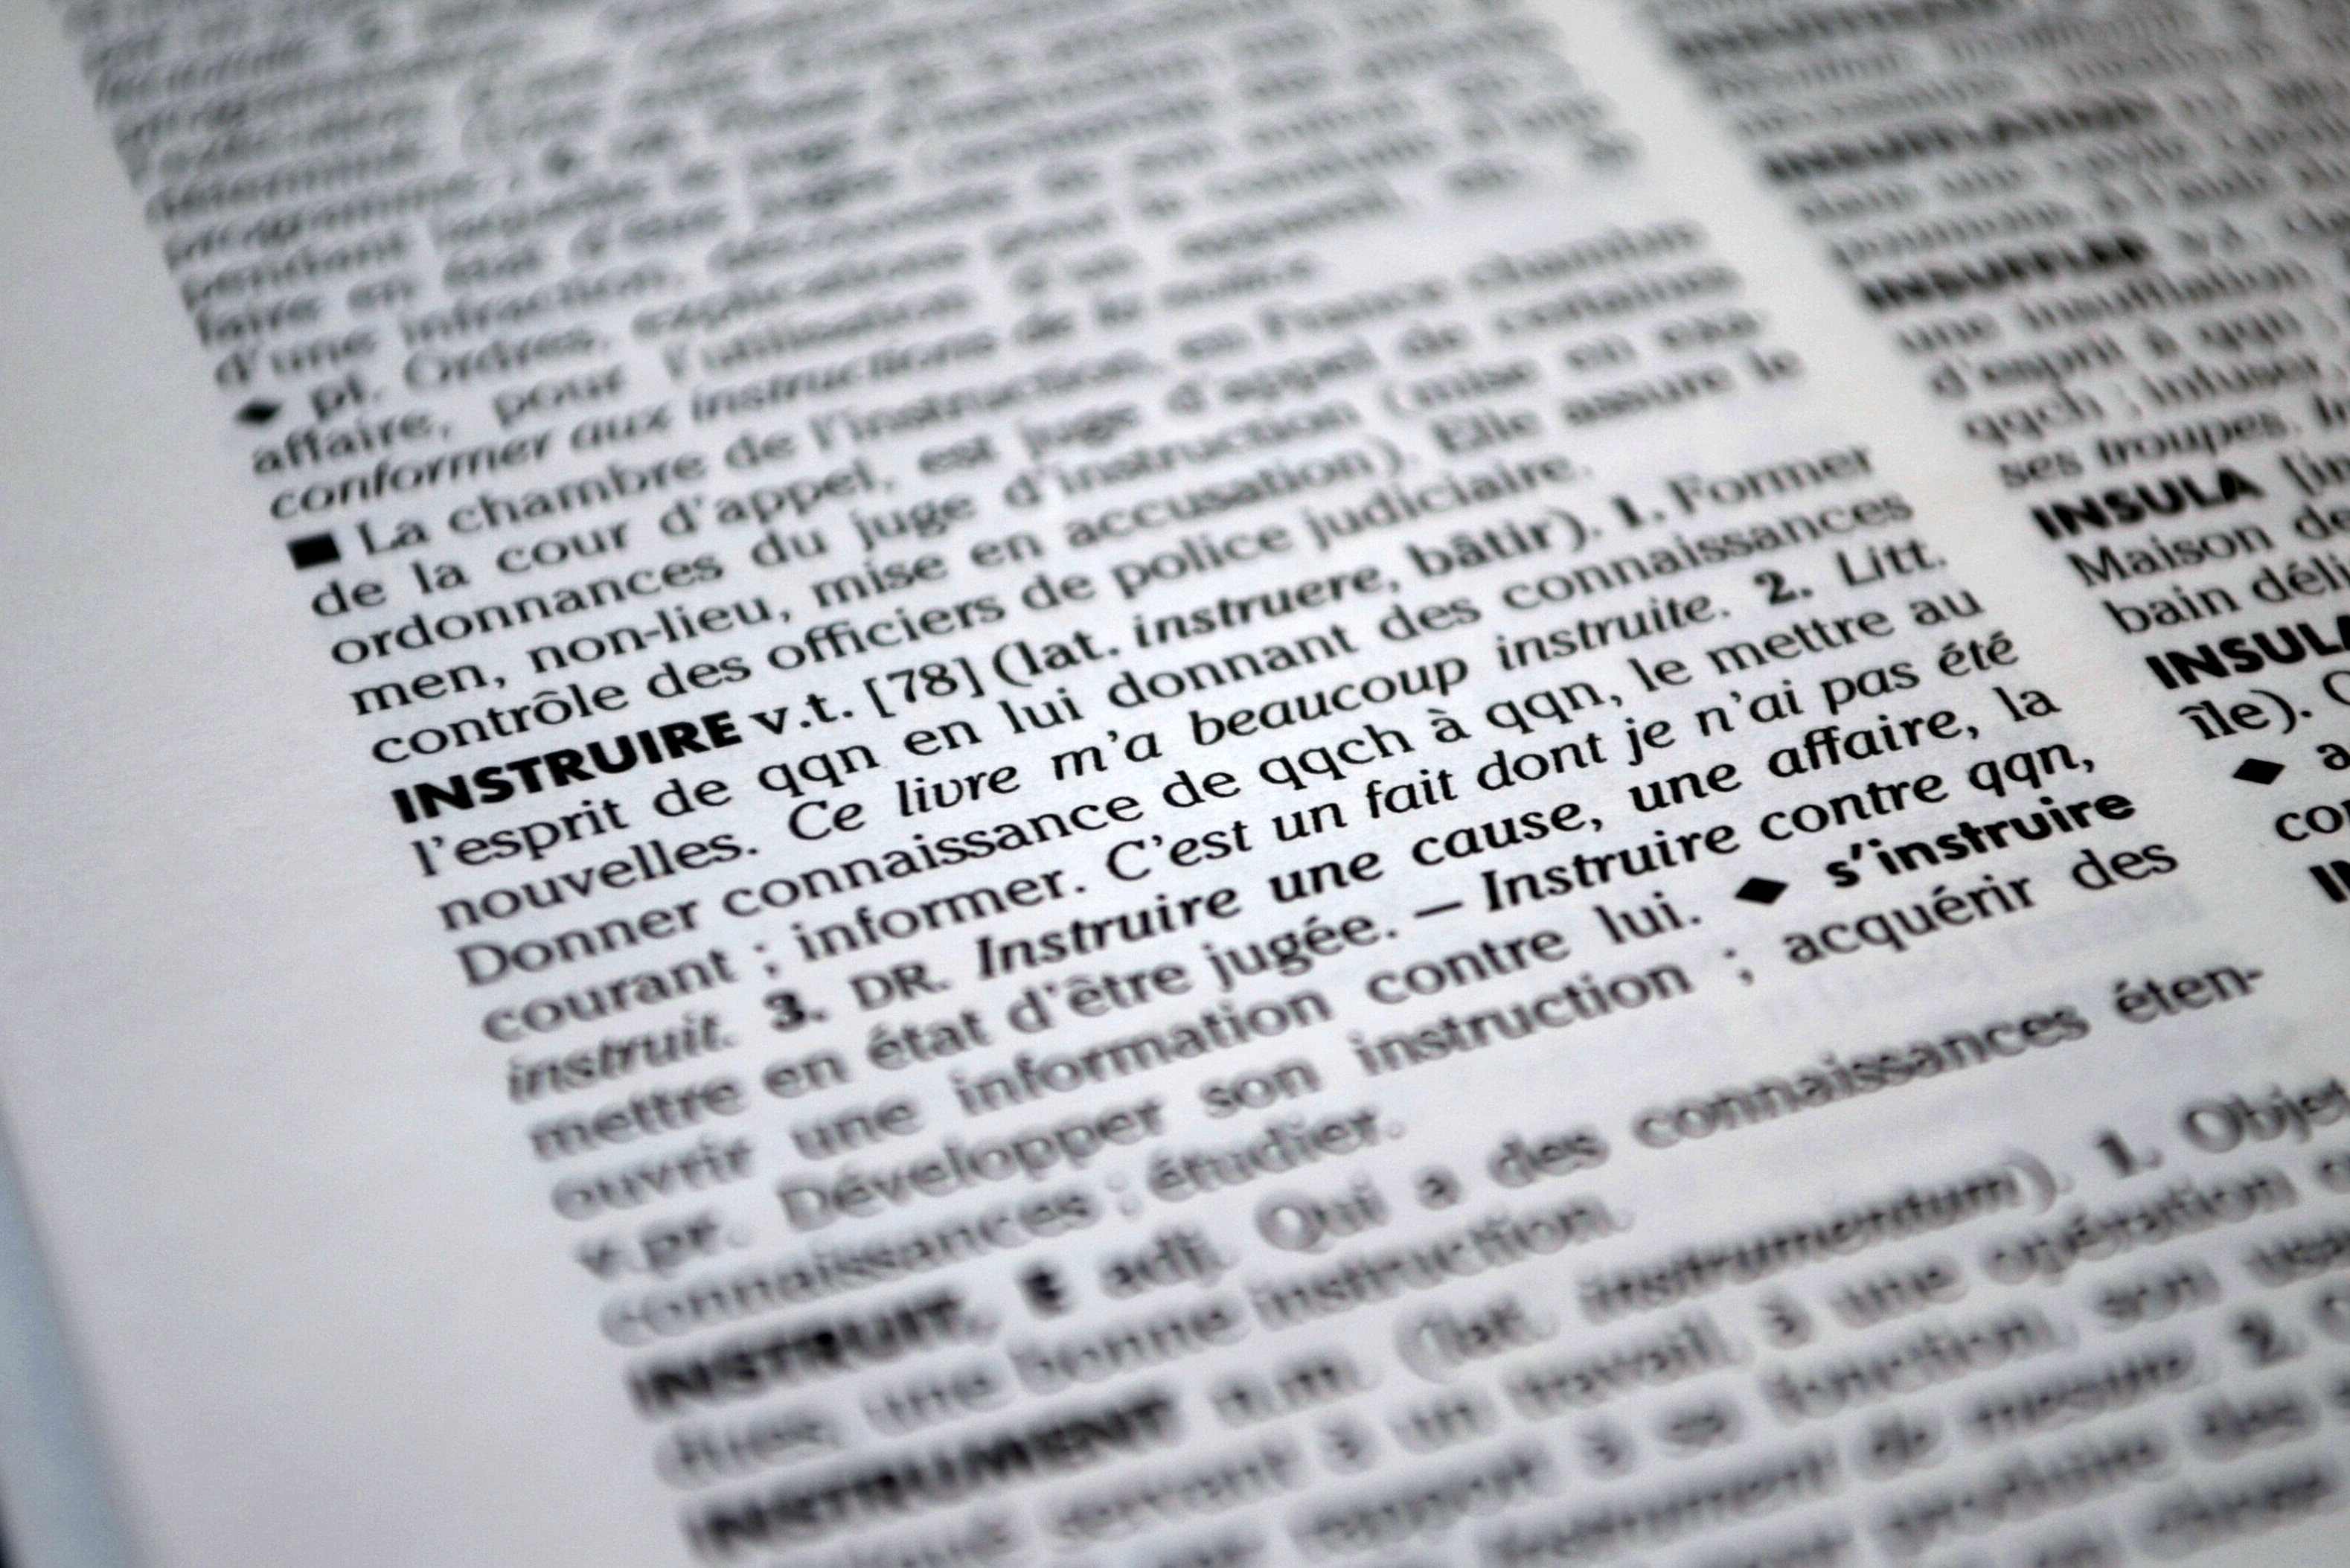
writing, book, black and white, education, close up, font, text, dictionary, learning, definition, teach